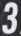
Number: 3